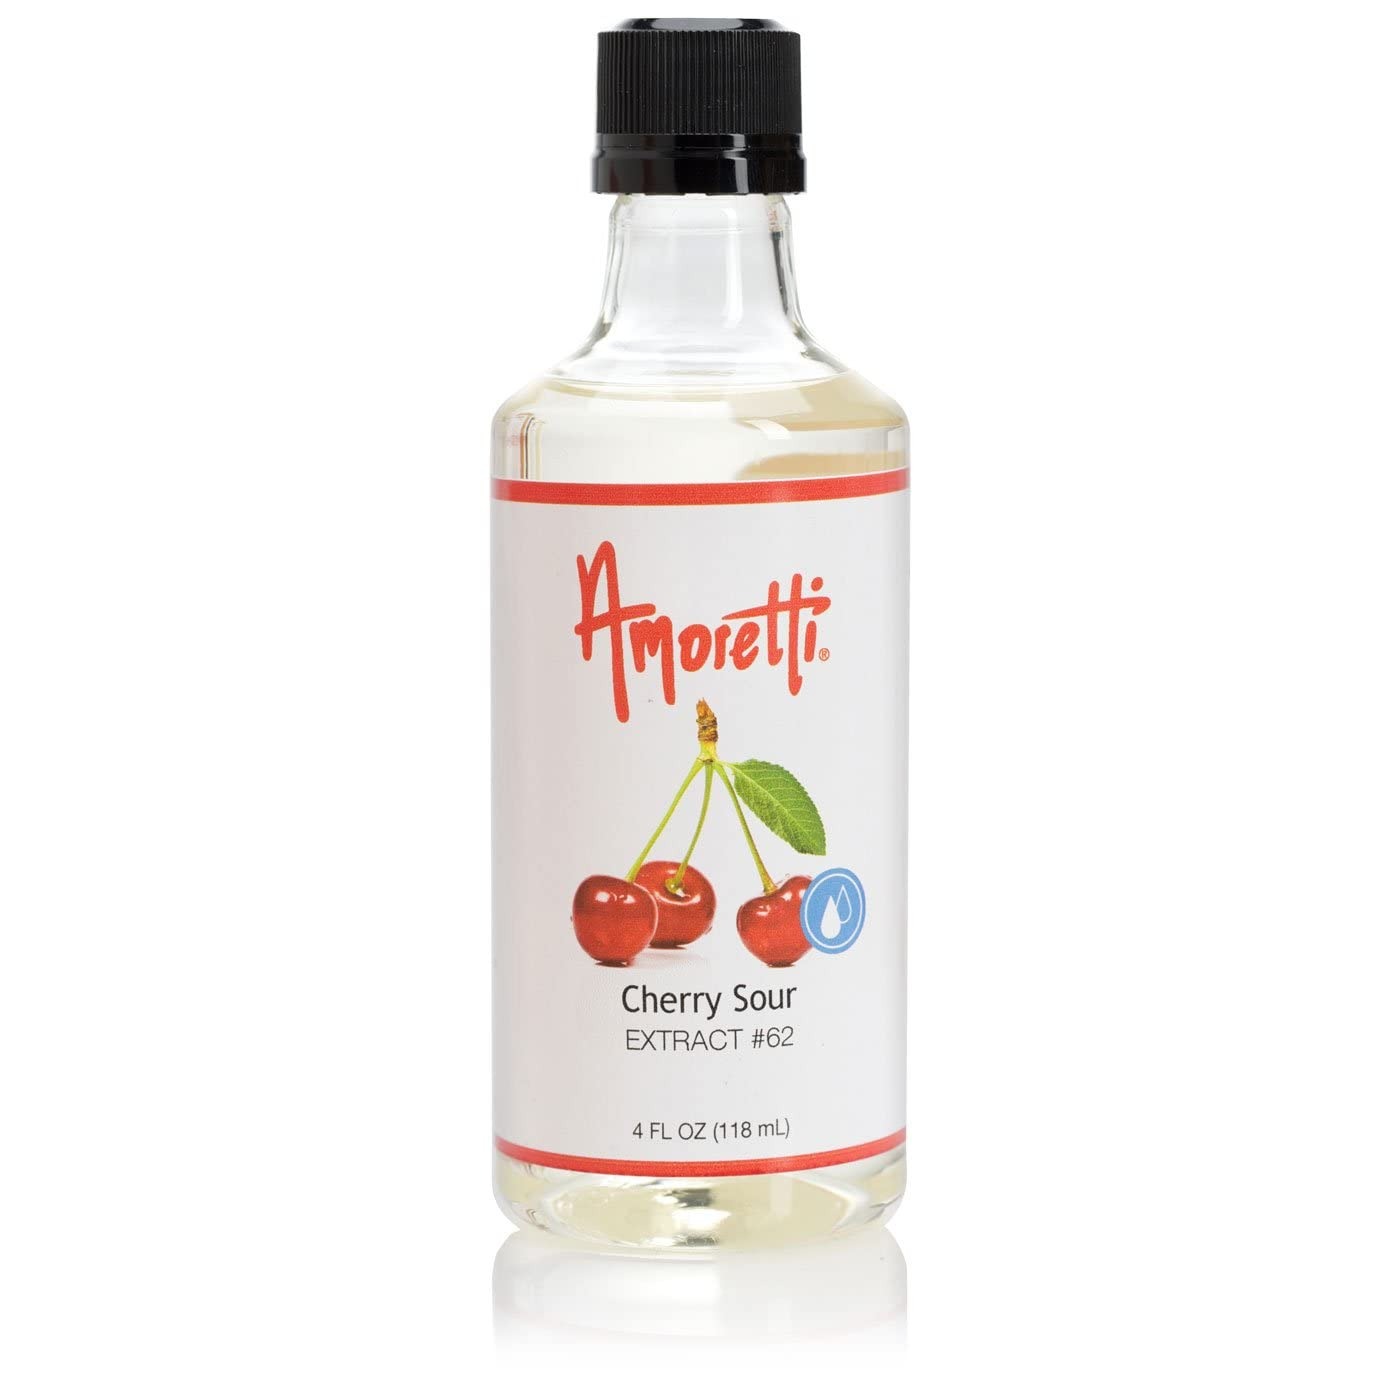
Item Name: Amoretti - Red Sour Cherry Extract Water Soluble 4 oz - Highly Concentrated & Perfect For Pastry, Savory, Brewing, and more, Preservative Free, Vegan, Kosher Pareve, Keto Friendly
Bullet Point: Item #62|Naturally Flavored|Highly Concentrated|Preservative-Free|Bake-Proof Freeze-Thaw Stable|Versatile Consistent Flavor|TTB Approved|Gluten Free*|Kosher Pareve|Vegan|No Artificial Colors|No minimum on orders|Proudly handcrafted in Southern California|Item #62|Naturally Flavored|Highly Concentrated|Preservative-Free|Bake-Proof Freeze-Thaw Stable|Versatile Consistent Flavor|TTB Approved|Gluten Free*|Kosher Pareve|Vegan|No Artificial Colors|No minimum on orders|Proudly handcrafted in Southern California
Product Description: Rich, Vibrant, TartEnhance your gourmet creations with Amoretti's Red Sour Cherry Water-Soluble Extract. A trusted choice among industry professionals, our extracts are naturally flavored, highly concentrated, and very versatile. Deliver the vibrant flavor of hand-picked red sour cherries straight into all your favorite culinary applications. Empower your imagination — with Amoretti!Product DetailsItem #62Naturally FlavoredHighly ConcentratedPreservative-FreeBake-Proof & Freeze-Thaw StableVersatile & Consistent FlavorTTB ApprovedGluten Free*Kosher PareveVeganNo Artificial ColorsNo minimum on ordersProudly handcrafted in Southern CaliforniaItem #62Naturally FlavoredHighly ConcentratedPreservative-FreeBake-Proof & Freeze-Thaw StableVersatile & Consistent FlavorTTB ApprovedGluten Free*Kosher PareveVeganNo Artificial ColorsNo minimum on ordersProudly handcrafted in Southern California*Produced in a facility that uses milk, tree nuts, peanuts, soy, eggs & wheat. Contact info@amoretti for more information.Applications Enhance cakes, buttercreams, cupcakes, custards, croissants, frostings, pancakes, cookies, ice cream, breads, pies, puddings, cheesecakes, turnovers, macarons, brownies, and many more delicious pastries! Flavor craft beers, cocktails, teas, milkshakes, coffees and more! Elevate vegetables, pastas, stews, chicken, and many more savory masterpieces!Use LevelsFOOD USE LEVEL: 1% = 10:1000 DRINK USE LEVEL: 0.01-0.02% = 1-2:10,000 (About 1.5 - 3oz by weight for 111 gallons) Find out more about use levels and how to calculate them here: Usage Tools & Guides
Value: 4.0
Unit: Ounce

Price: 76.62